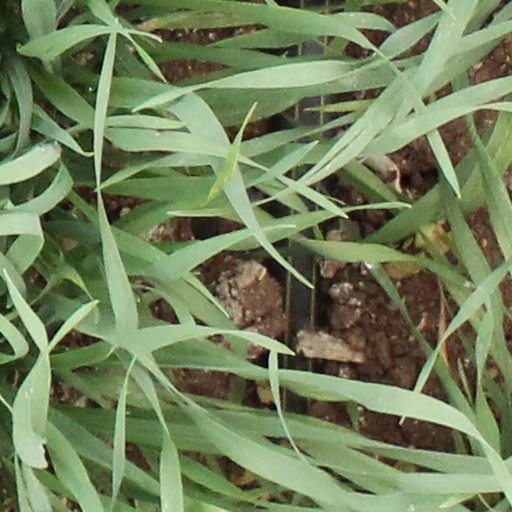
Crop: wheat